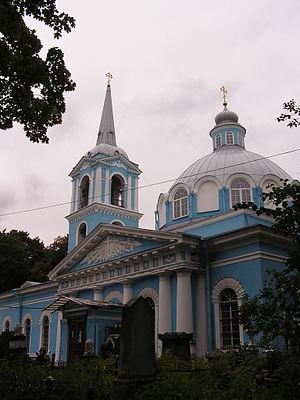
L'église Notre-Dame de Smolensk est une petite église orthodoxe néoclassique située à Saint-Pétersbourg dans le cimetière orthodoxe de Smolensk, à l'île Vassilievski. Elle est vouée à l'icône de Notre-Dame de Smolensk.